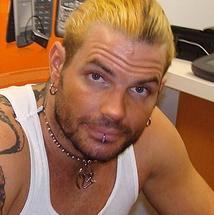
Age: 29